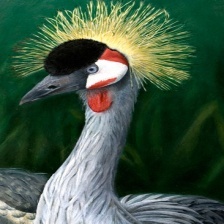
Species: AFRICAN CROWNED CRANE
Scientific name: BALEARICA REGULORUM
ImageNet parent category: crane